Rafał Boguski

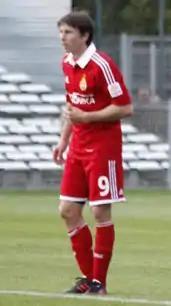

Rafał Boguski (born 9 June 1984) is a Polish professional footballer who is the current player-manager of regional league club Świt Krzeszowice. Mainly a forward, he also plays as a second striker and as a winger.